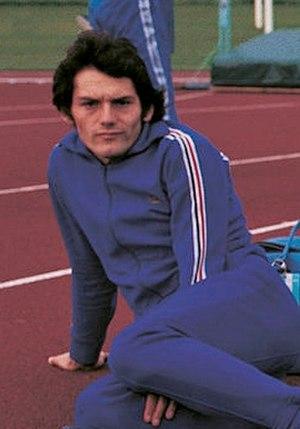
Vincenzo Guerini est un athlète italien, spécialiste du sprint.